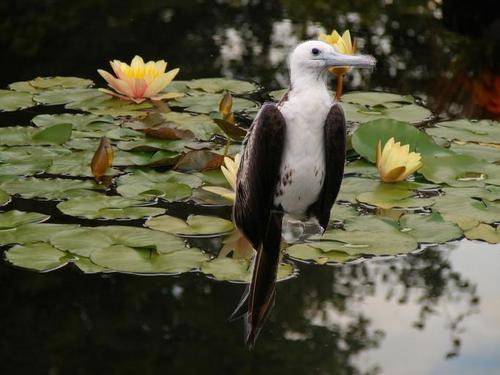
Bird species: Frigatebird
Bird type: waterbird
Background: water